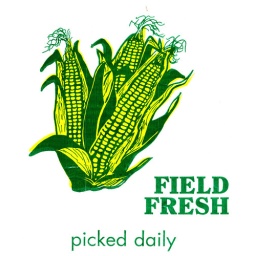
Scan of the plastic bag that I got some corn in this summer at the farmer's market in Cold Spring.